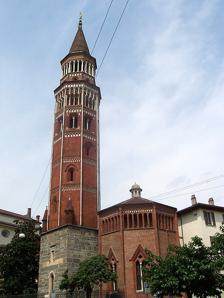
Building: San Gottardo, Milan
Country: Italy
Year built: 1336
Church of Saint Gotthard of Hildesheim (Chiesa di San Gottardo in Corte) The Bell tower. Religion Affiliation Roman Catholic Province Milan Status Active Location Location Milan , Italy Geographic coordinates 45°27′46″N 9°11′32″E / 45.462843°N 9.192087°E / 45.462843; 9.192087 Architecture Architect(s) Francesco Pecorari Type Church Style Lombard Gothic ; Baroque ; Neoclassical Groundbreaking 1330 Completed 1336 San Gottardo in Corte or San Gottardo a Palazzo is a church in Milan , northern Italy . It was built as Ducal Chapel by Azzone Visconti in 1330, and finished in 1336, as indicated by an inscription on the walls. It was originally dedicated to the Blessed Virgin but Azzone, who had gout , later changed the dedication to St. Gotthard of Hildesheim , patron of those with gout. The design was by Francesco Pecorari from Cremona . The octagonal bell tower has the first example of public clock (before, sun-dials were used). The interior was restored in the Neoclassicist era by Giocondo Albertolli . Of the original church, part of the Giottesque Crucifixion , a canvas with St. Charles Borromeo by Giovan Battista Crespi and the tomb of Azzone Visconti remain. References